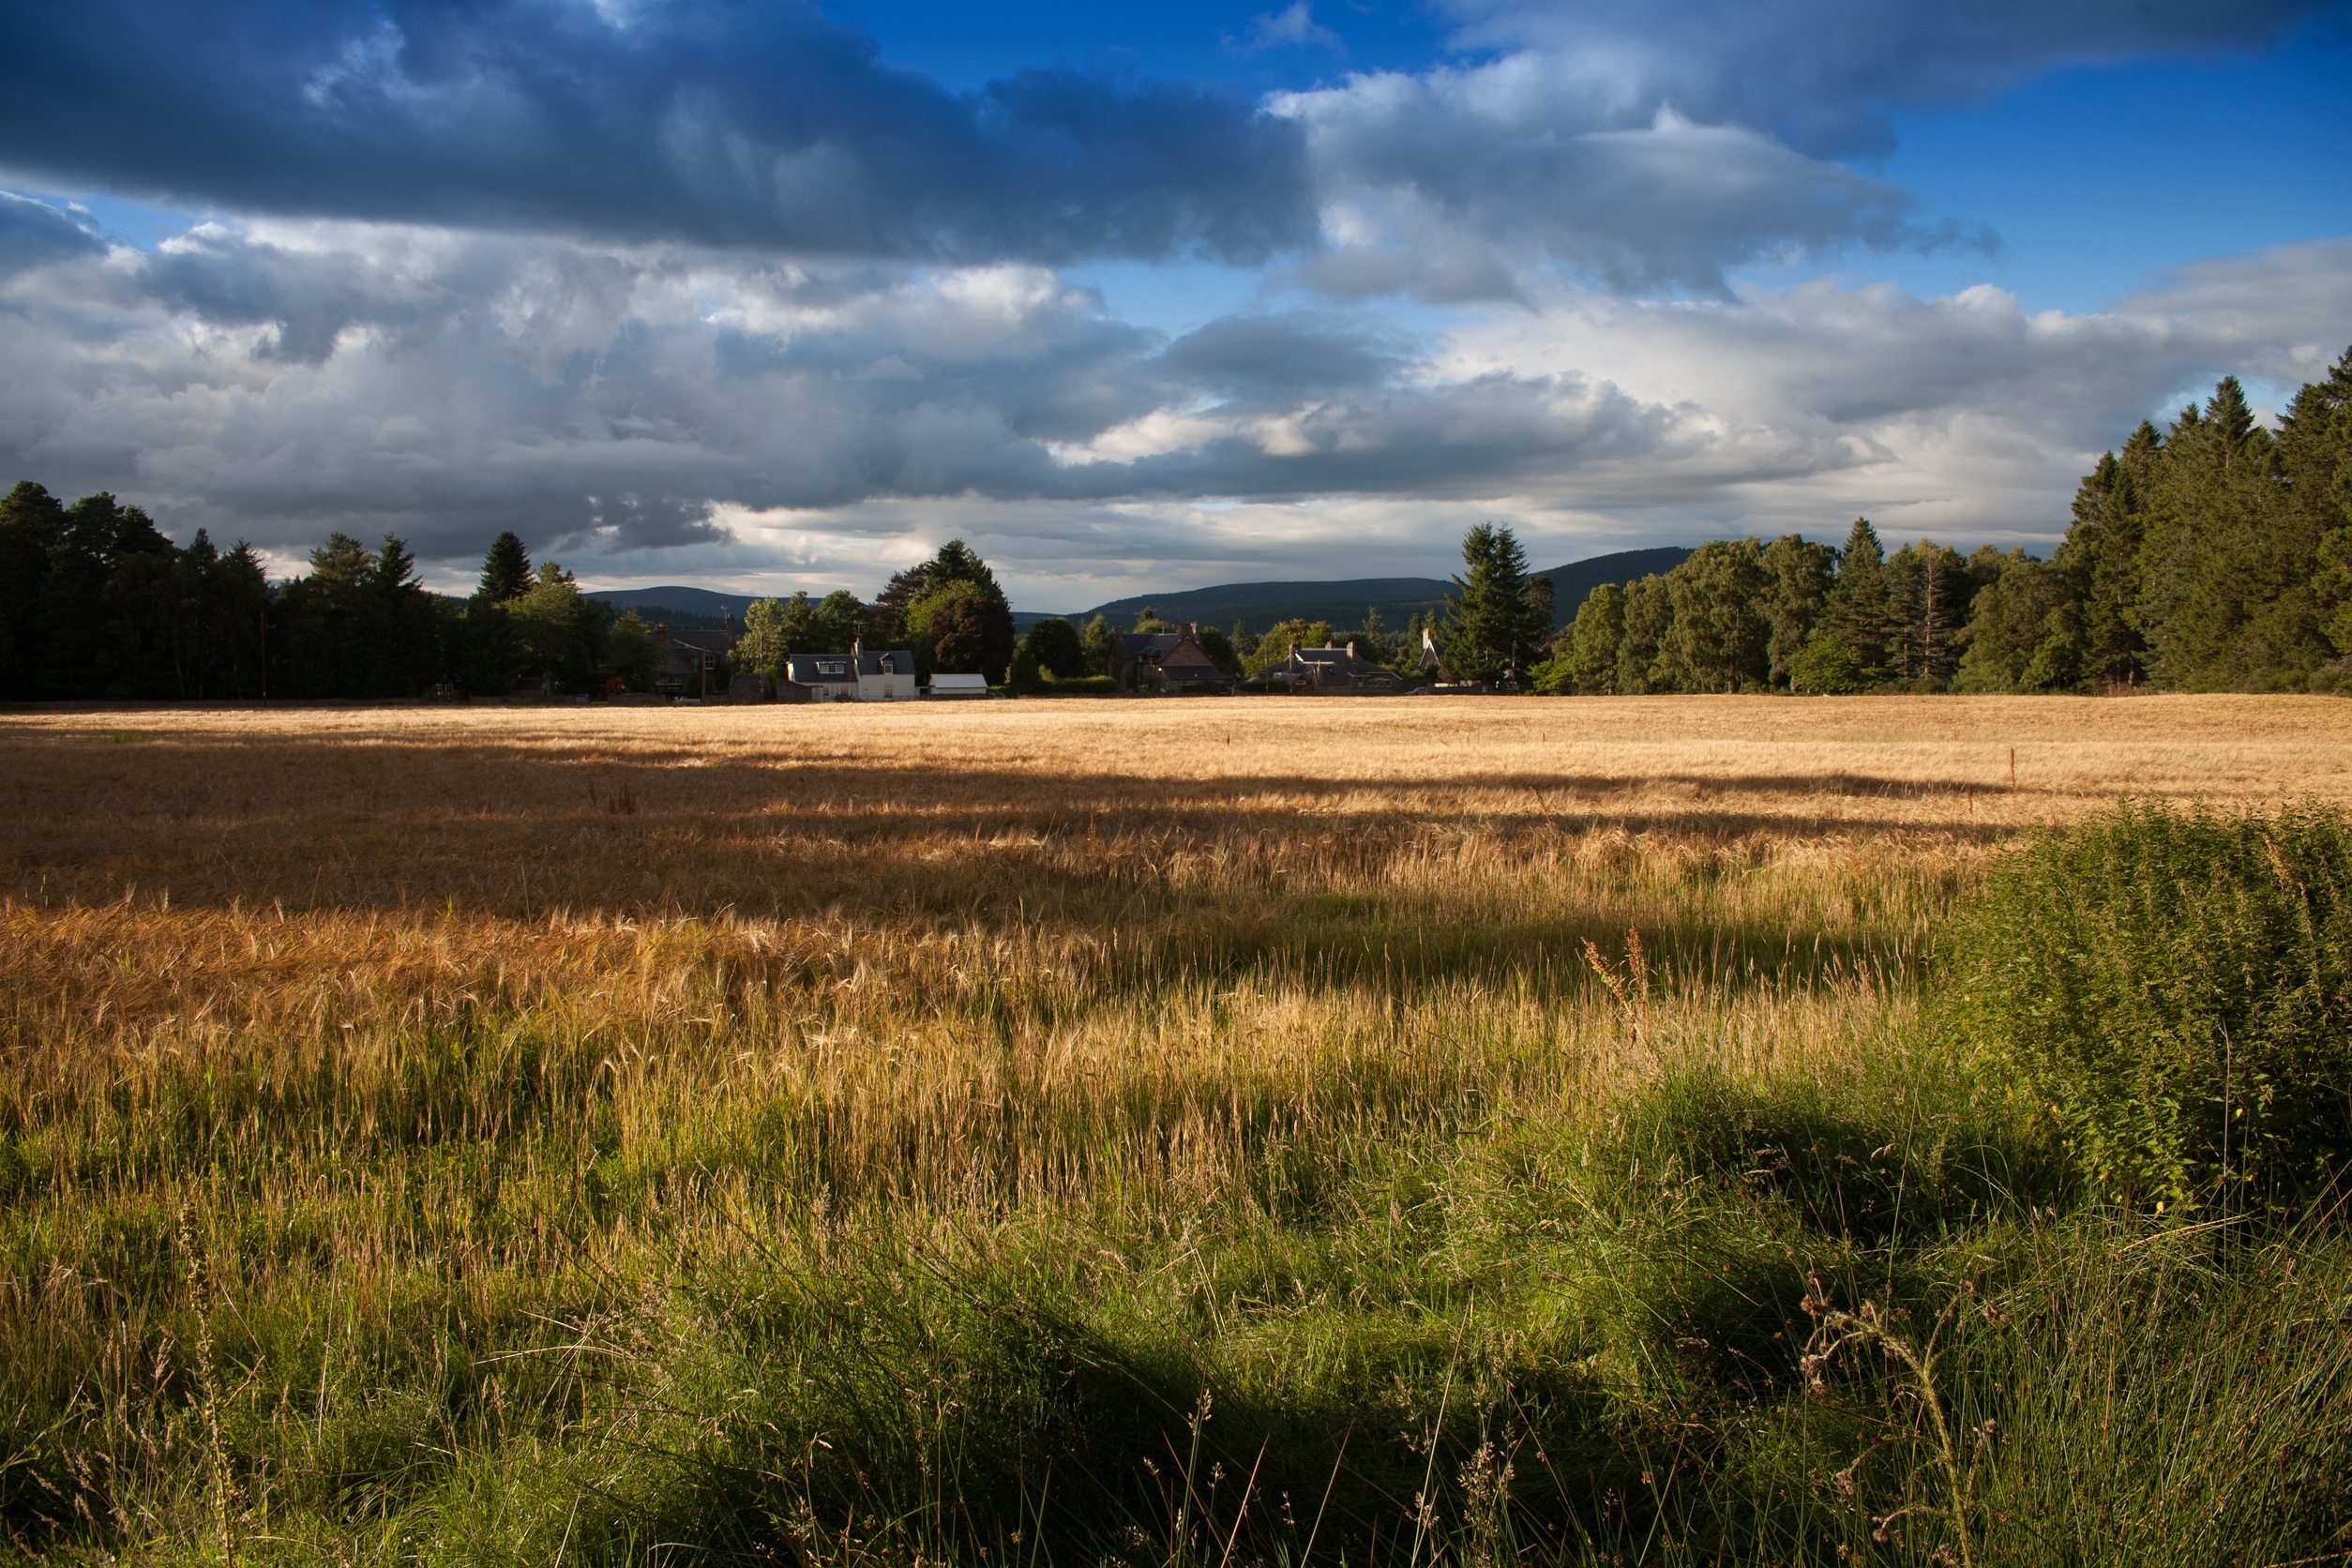
landscape, tree, nature, grass, outdoor, horizon, marsh, wilderness, cloud, sky, field, farm, meadow, prairie, countryside, morning, hill, country, summer, rural, pasture, agriculture, season, savanna, plain, trees, clouds, grassland, wetland, habitat, ecosystem, steppe, rural area, natural environment, geographical feature, grass family